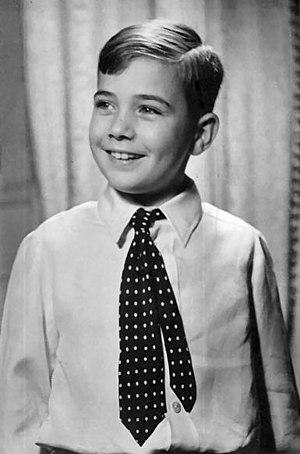
Andrei Filotti est un ingénieur hydroénergéticien roumain, spécialiste de la gestion de l'eau. Durant la période 1961-1962, il est le coordinateur du plan national d'aménagement des ressources hydrauliques de la Roumanie, qui fixe des orientations pour le développement à buts multiples des eaux du pays dans les prochaines décennies, tant en termes de demandes des utilisateurs d'eau, que pour combattre les inondations. Il mène des recherches dans le domaine de la gestion de l'eau avec la contribution clé de l'application de la modélisation mathématique et de calcul de l'efficacité économique dans ce domaine. Il a également remis la gestion des eaux et des barrages et des ajustements à la faculté de génie rural de l'Institut agronomique Nicolae-Bălcescu de Bucarest. Il quitte la Roumanie en 1982, travaillant comme conseiller en chef du secrétariat des Nations unies, à la coordination des projets en Inde, le Bangladesh, le Tchad, le Nigeria, le Sénégal et plusieurs autres pays. Après sa retraite, il continue de travailler comme consultant pour diverses organisations internationales, en se concentrant sur les activités de lutte contre la corruption.